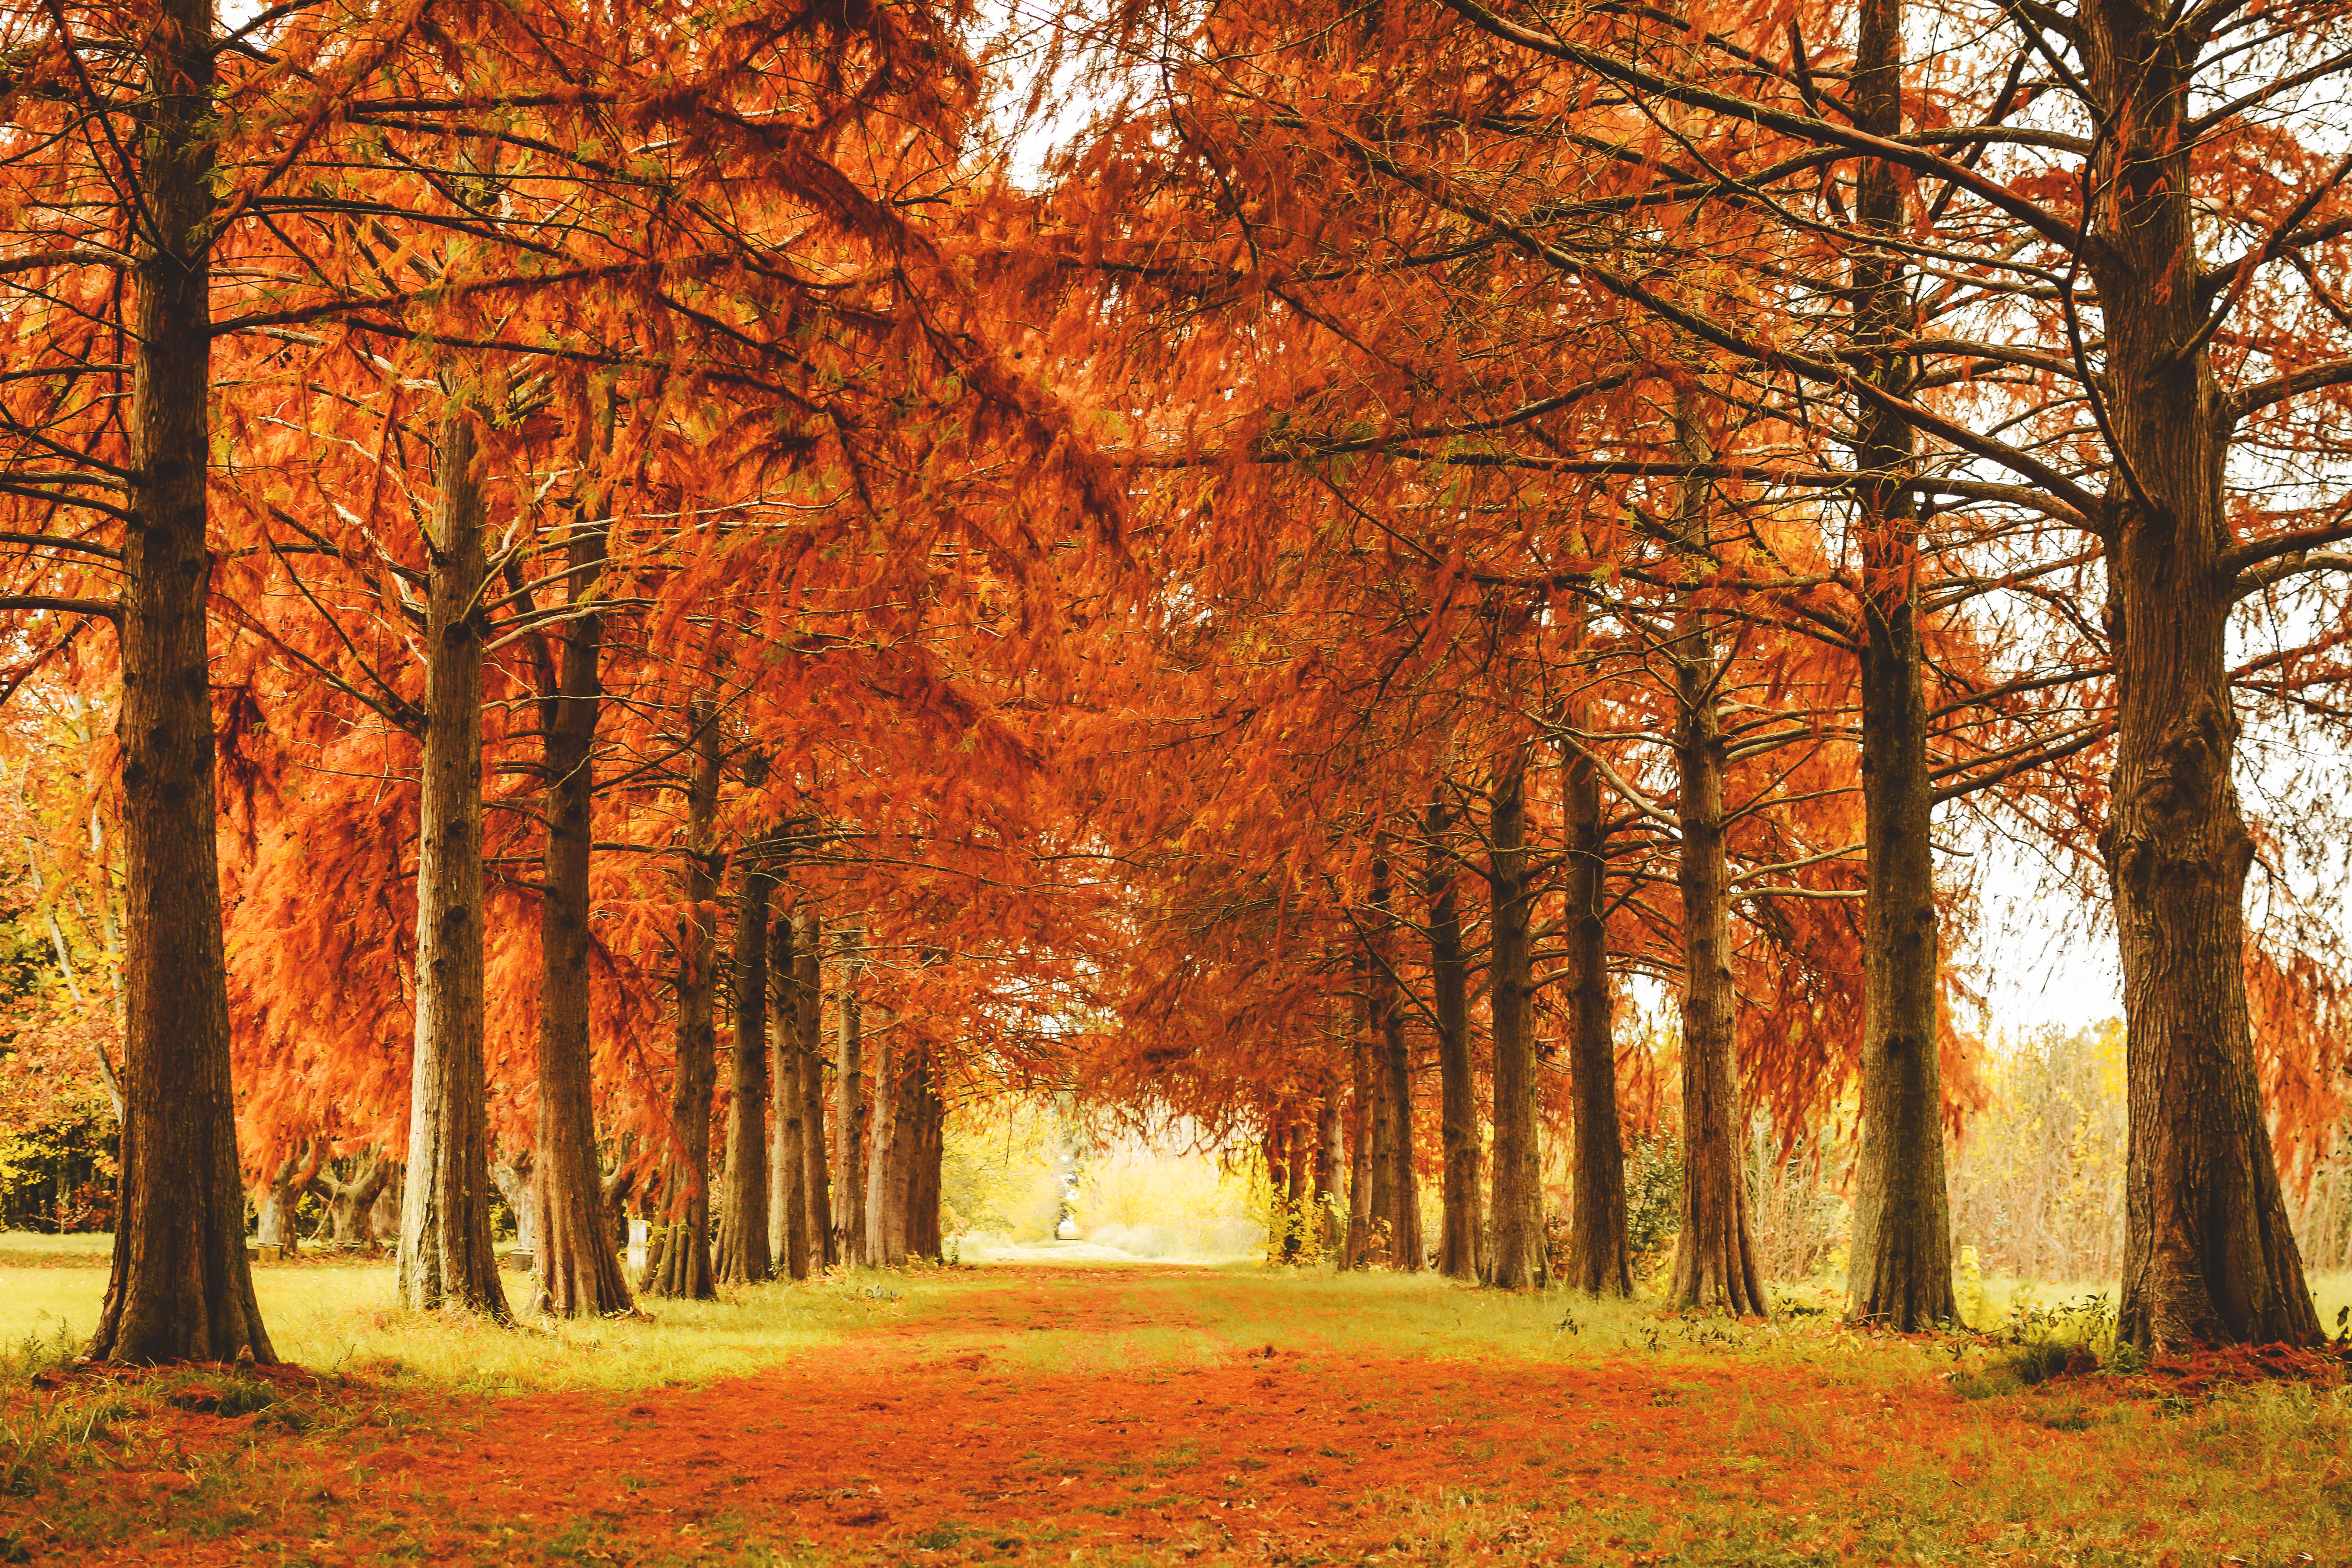
tree, natural landscape, nature, forest, natural environment, woodland, autumn, grove, leaf, deciduous, Northern hardwood forest, temperate broadleaf and mixed forest, woody plant, atmospheric phenomenon, biome, sunlight, plant, morning, landscape, old growth forest, trunk, branch, sky, wood, grass, temperate coniferous forest, plant stem, state park